Road ecology

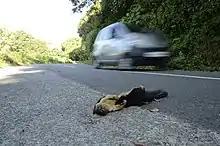
Indian giant squirrel, a tree dweller, killed on a road that has disrupted the rainforest canopy

Roads can act as barriers or filters to animal movement and lead to habitat fragmentation. Many species will not cross the open space created by a road due to the threat of predation and roads also cause increased animal mortality from traffic. This barrier effect can prevent species from migrating and recolonising areas where the species has gone locally extinct as well as restricting access to seasonally available or widely scattered resources.